John W. Garrett

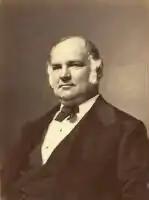

John Work Garrett (July 31, 1820 – September 26, 1884) was an American merchant turned banker who became president of the Baltimore and Ohio Railroad (B&O) in 1858 and led the railroad for nearly three decades. The B&O became one of the most important American railroads by the time Garrett died. The rail magnate would also become a noted philanthropist, providing Johns Hopkins University with B&O stock worth more than 1 billion inflation-adjusted dollars. He provided crucial support for the Union cause during the Civil War, expanded the railroad to reach Chicago, Illinois, and competed with the Pennsylvania Railroad for access to New York City.